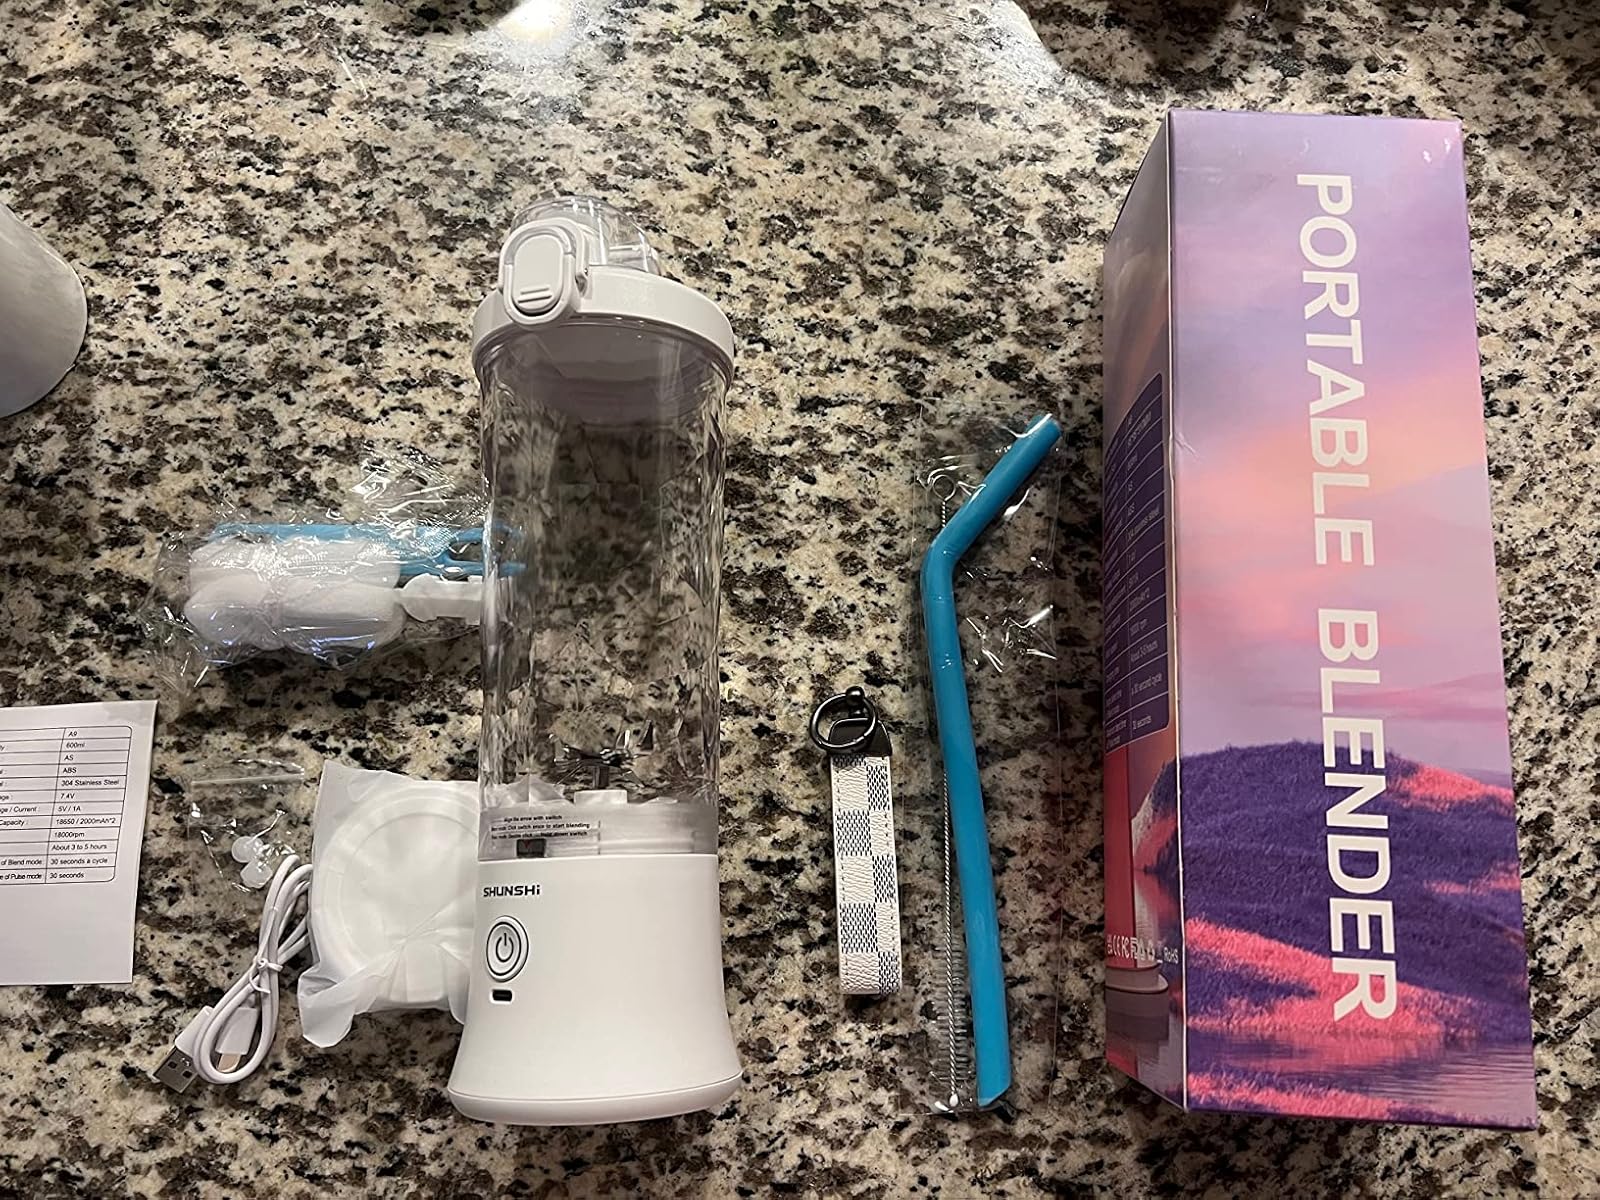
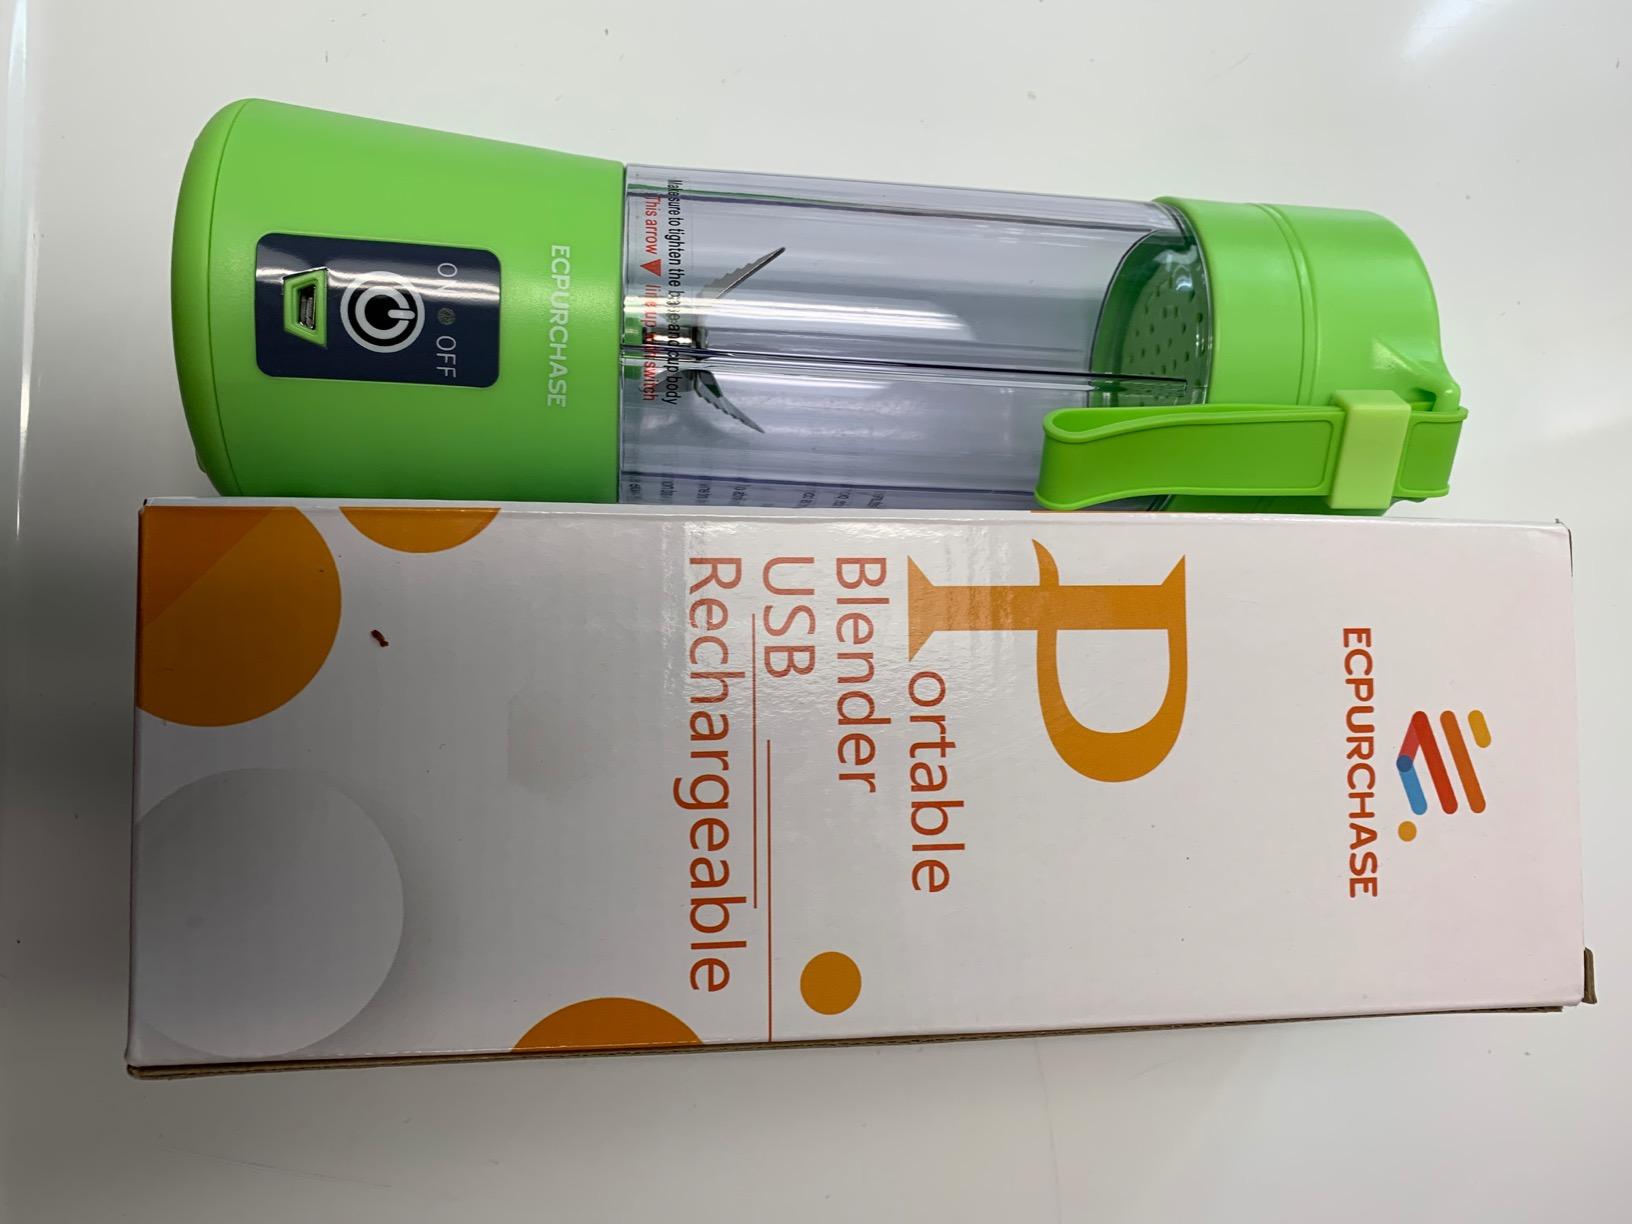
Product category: items_blender
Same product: no